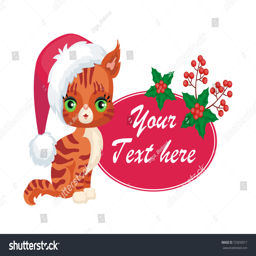
vector image of a cute purebred kitten in cartoon style .